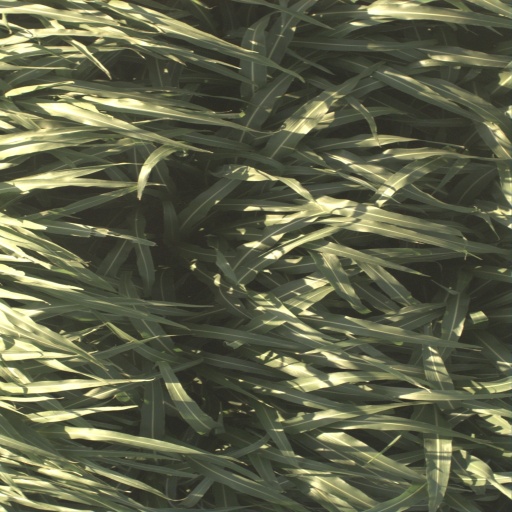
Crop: sorghum